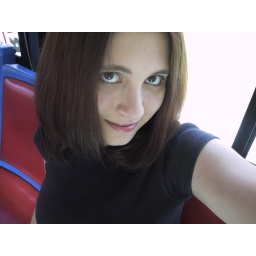
one day riding the bus home in gainesville, i got bored and thought i'd take some self-portraits.